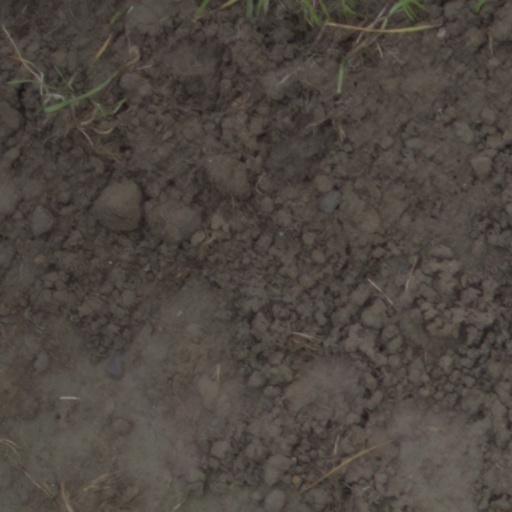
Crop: wheat